Swinging Safari (film)

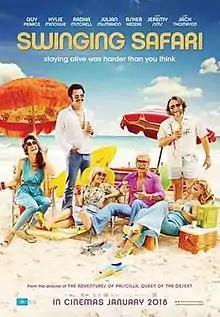
Theatrical film poster

Swinging Safari is a 2018 Australian comedy-drama film starring Guy Pearce, Kylie Minogue, Radha Mitchell, Julian McMahon, Asher Keddie, and Jeremy Sims. It was written and directed by Stephan Elliott, most famous for his work on the film "The Adventures of Priscilla, Queen of the Desert", released in 1994. "Swinging Safari" was released in Australia on 18 January 2018, with international territories following later in the year.